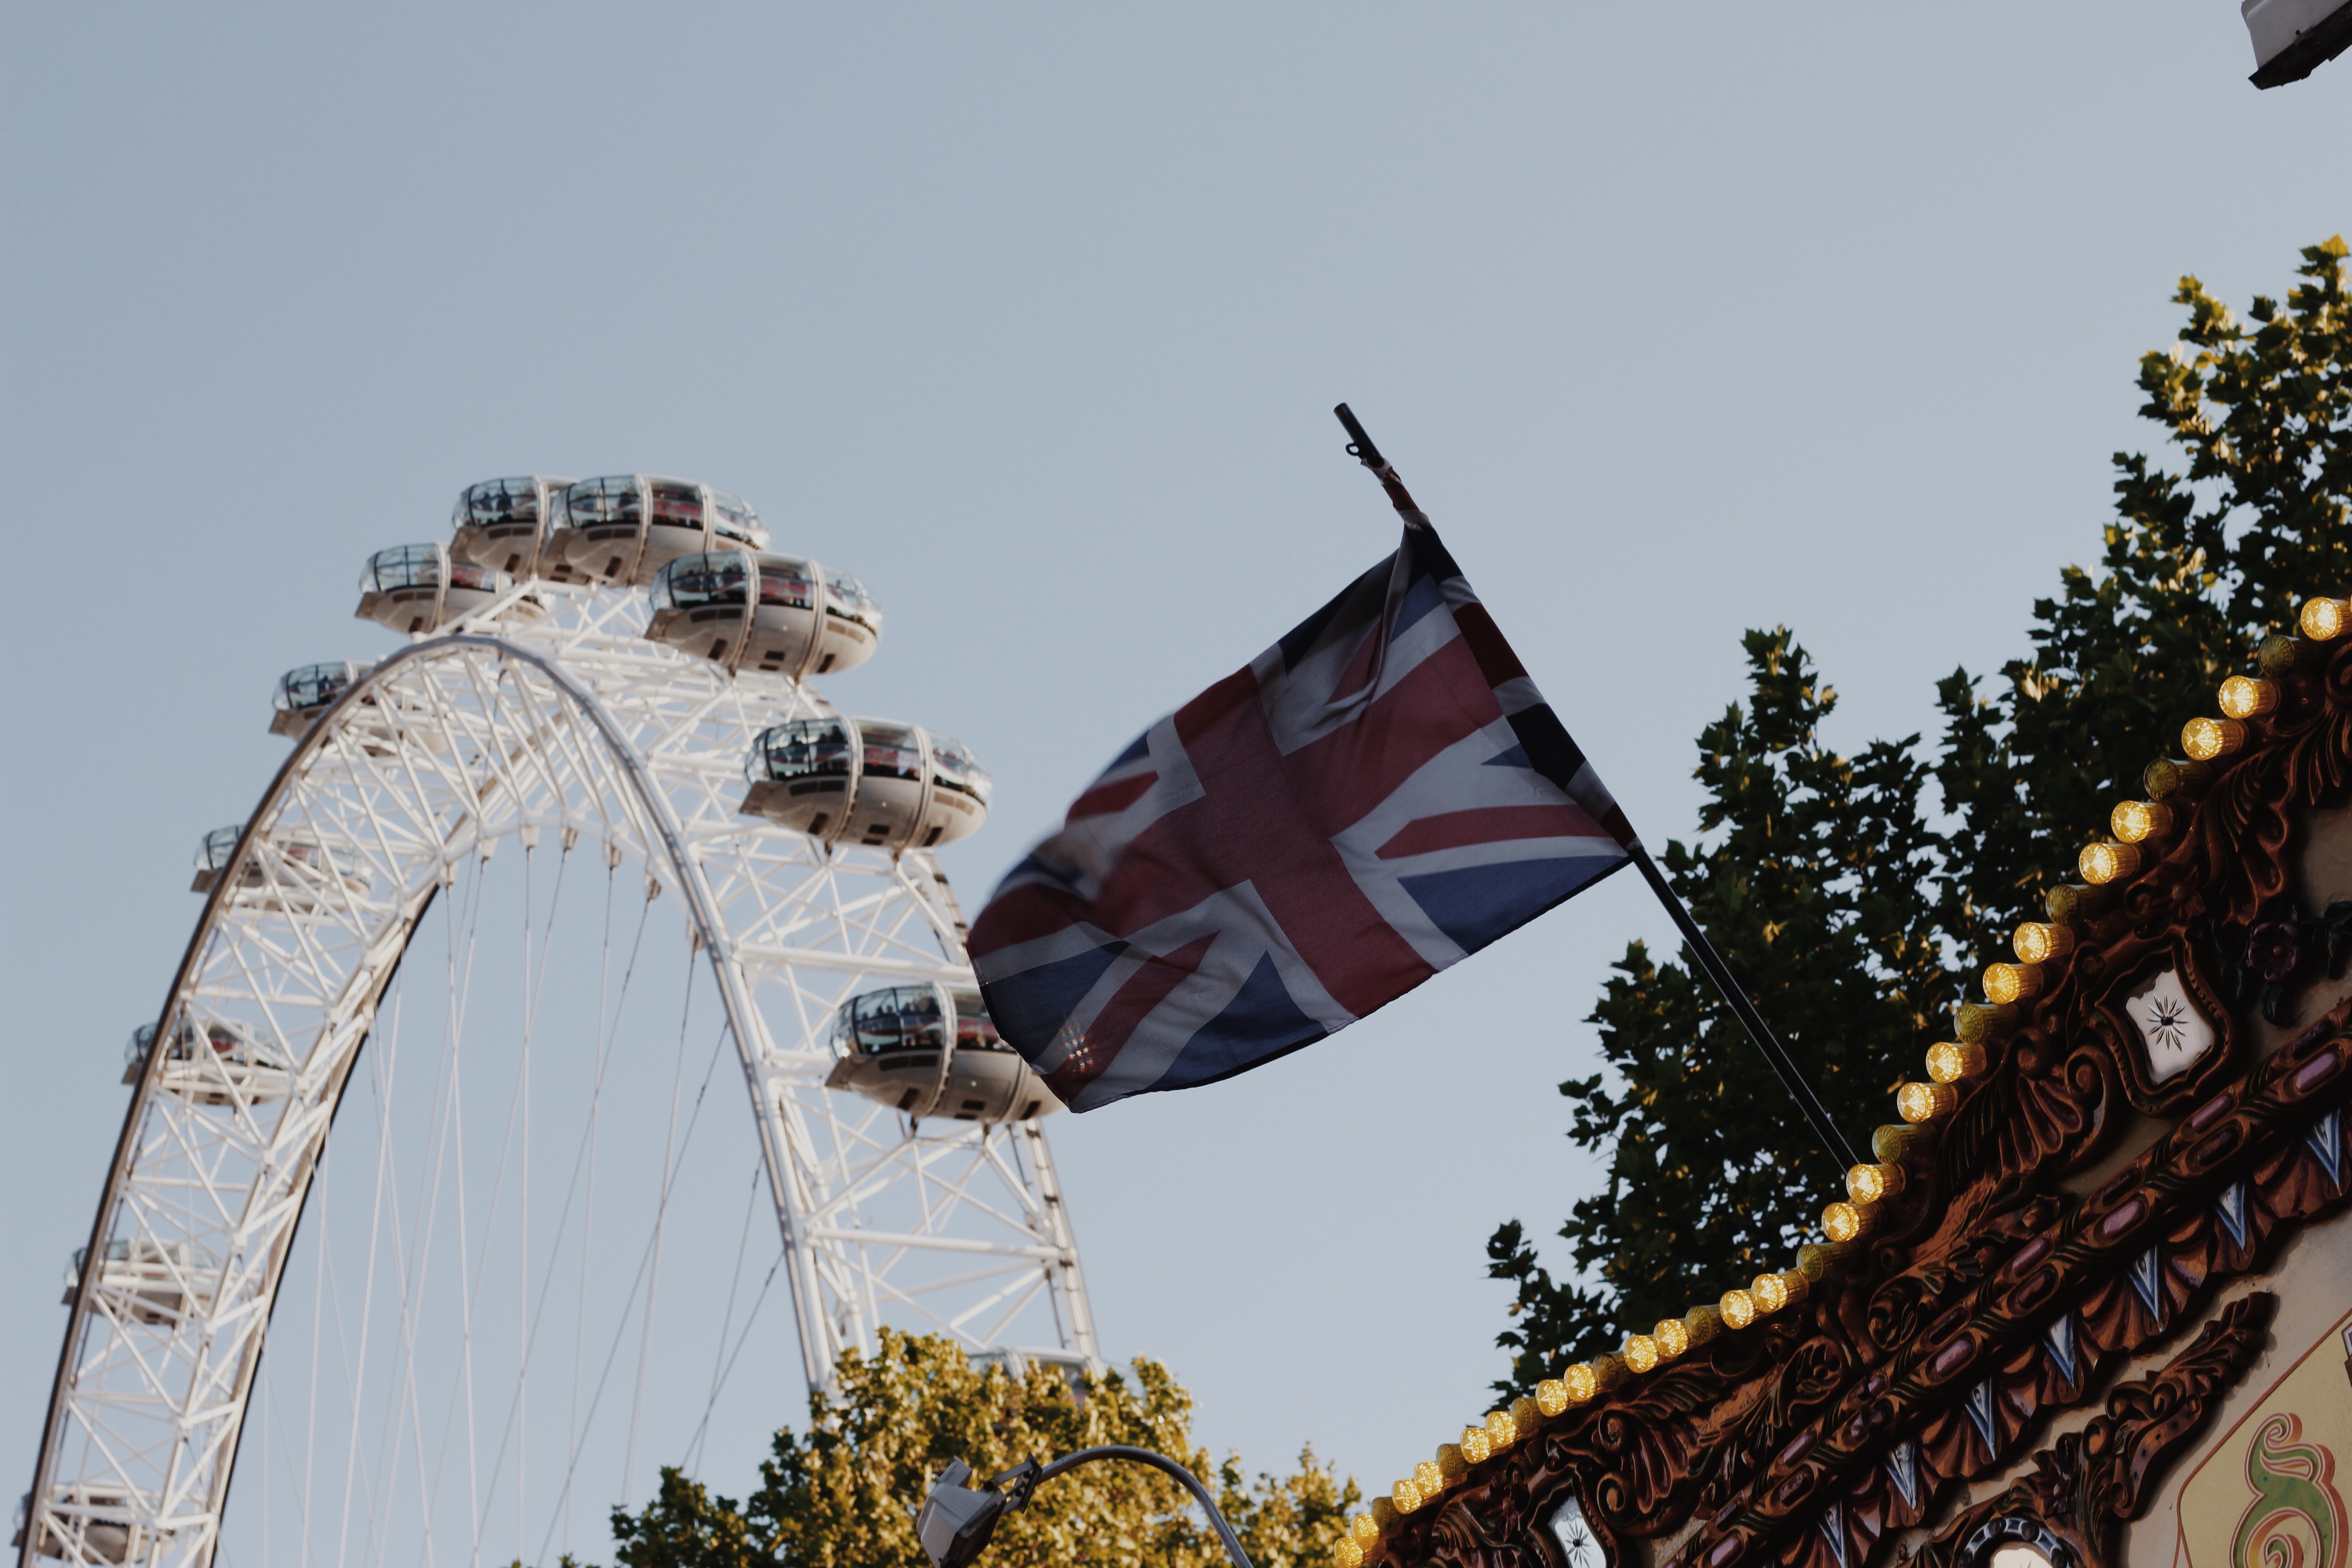
structure, ferris wheel, amusement park, london eye, landmark, carousel, stadium, scene, union flag